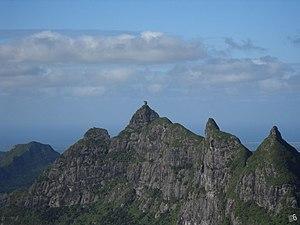
Montagne Le Pouce , ile Maurice